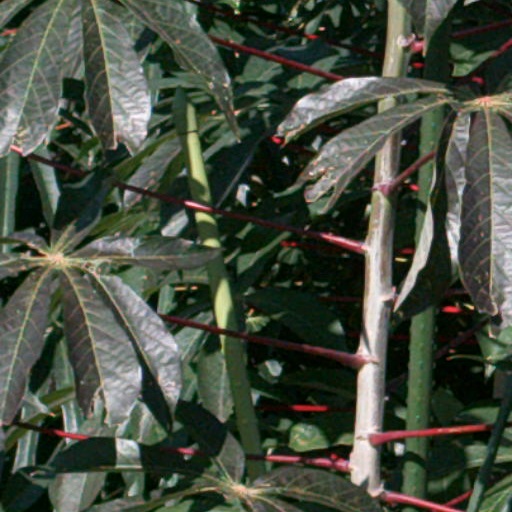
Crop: cassava